Georg Konrad Morgen

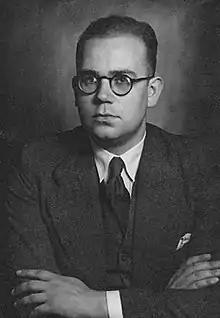
A formal portrait of Morgen

Georg Konrad Morgen (8 June 1909 – 4 February 1982) was an SS judge and lawyer who investigated fellow SS men for corruption and crimes committed in Nazi concentration camps. He rose to the rank of SS-"Sturmbannführer" (major). After the war, Morgen served as witness at several anti-Nazi trials and continued his legal career in Frankfurt.